Wilkins Micawber

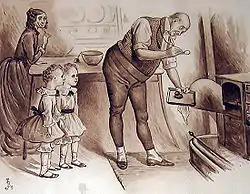
As illustrated by Fred Barnard in an 1870s edition

Micawber is known for asserting his faith that "something will turn up." His name has become synonymous with someone who lives in hopeful expectation. This has formed the basis for the Micawber Principle, based upon his observation in Chapter 12: